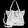
Label: Bag